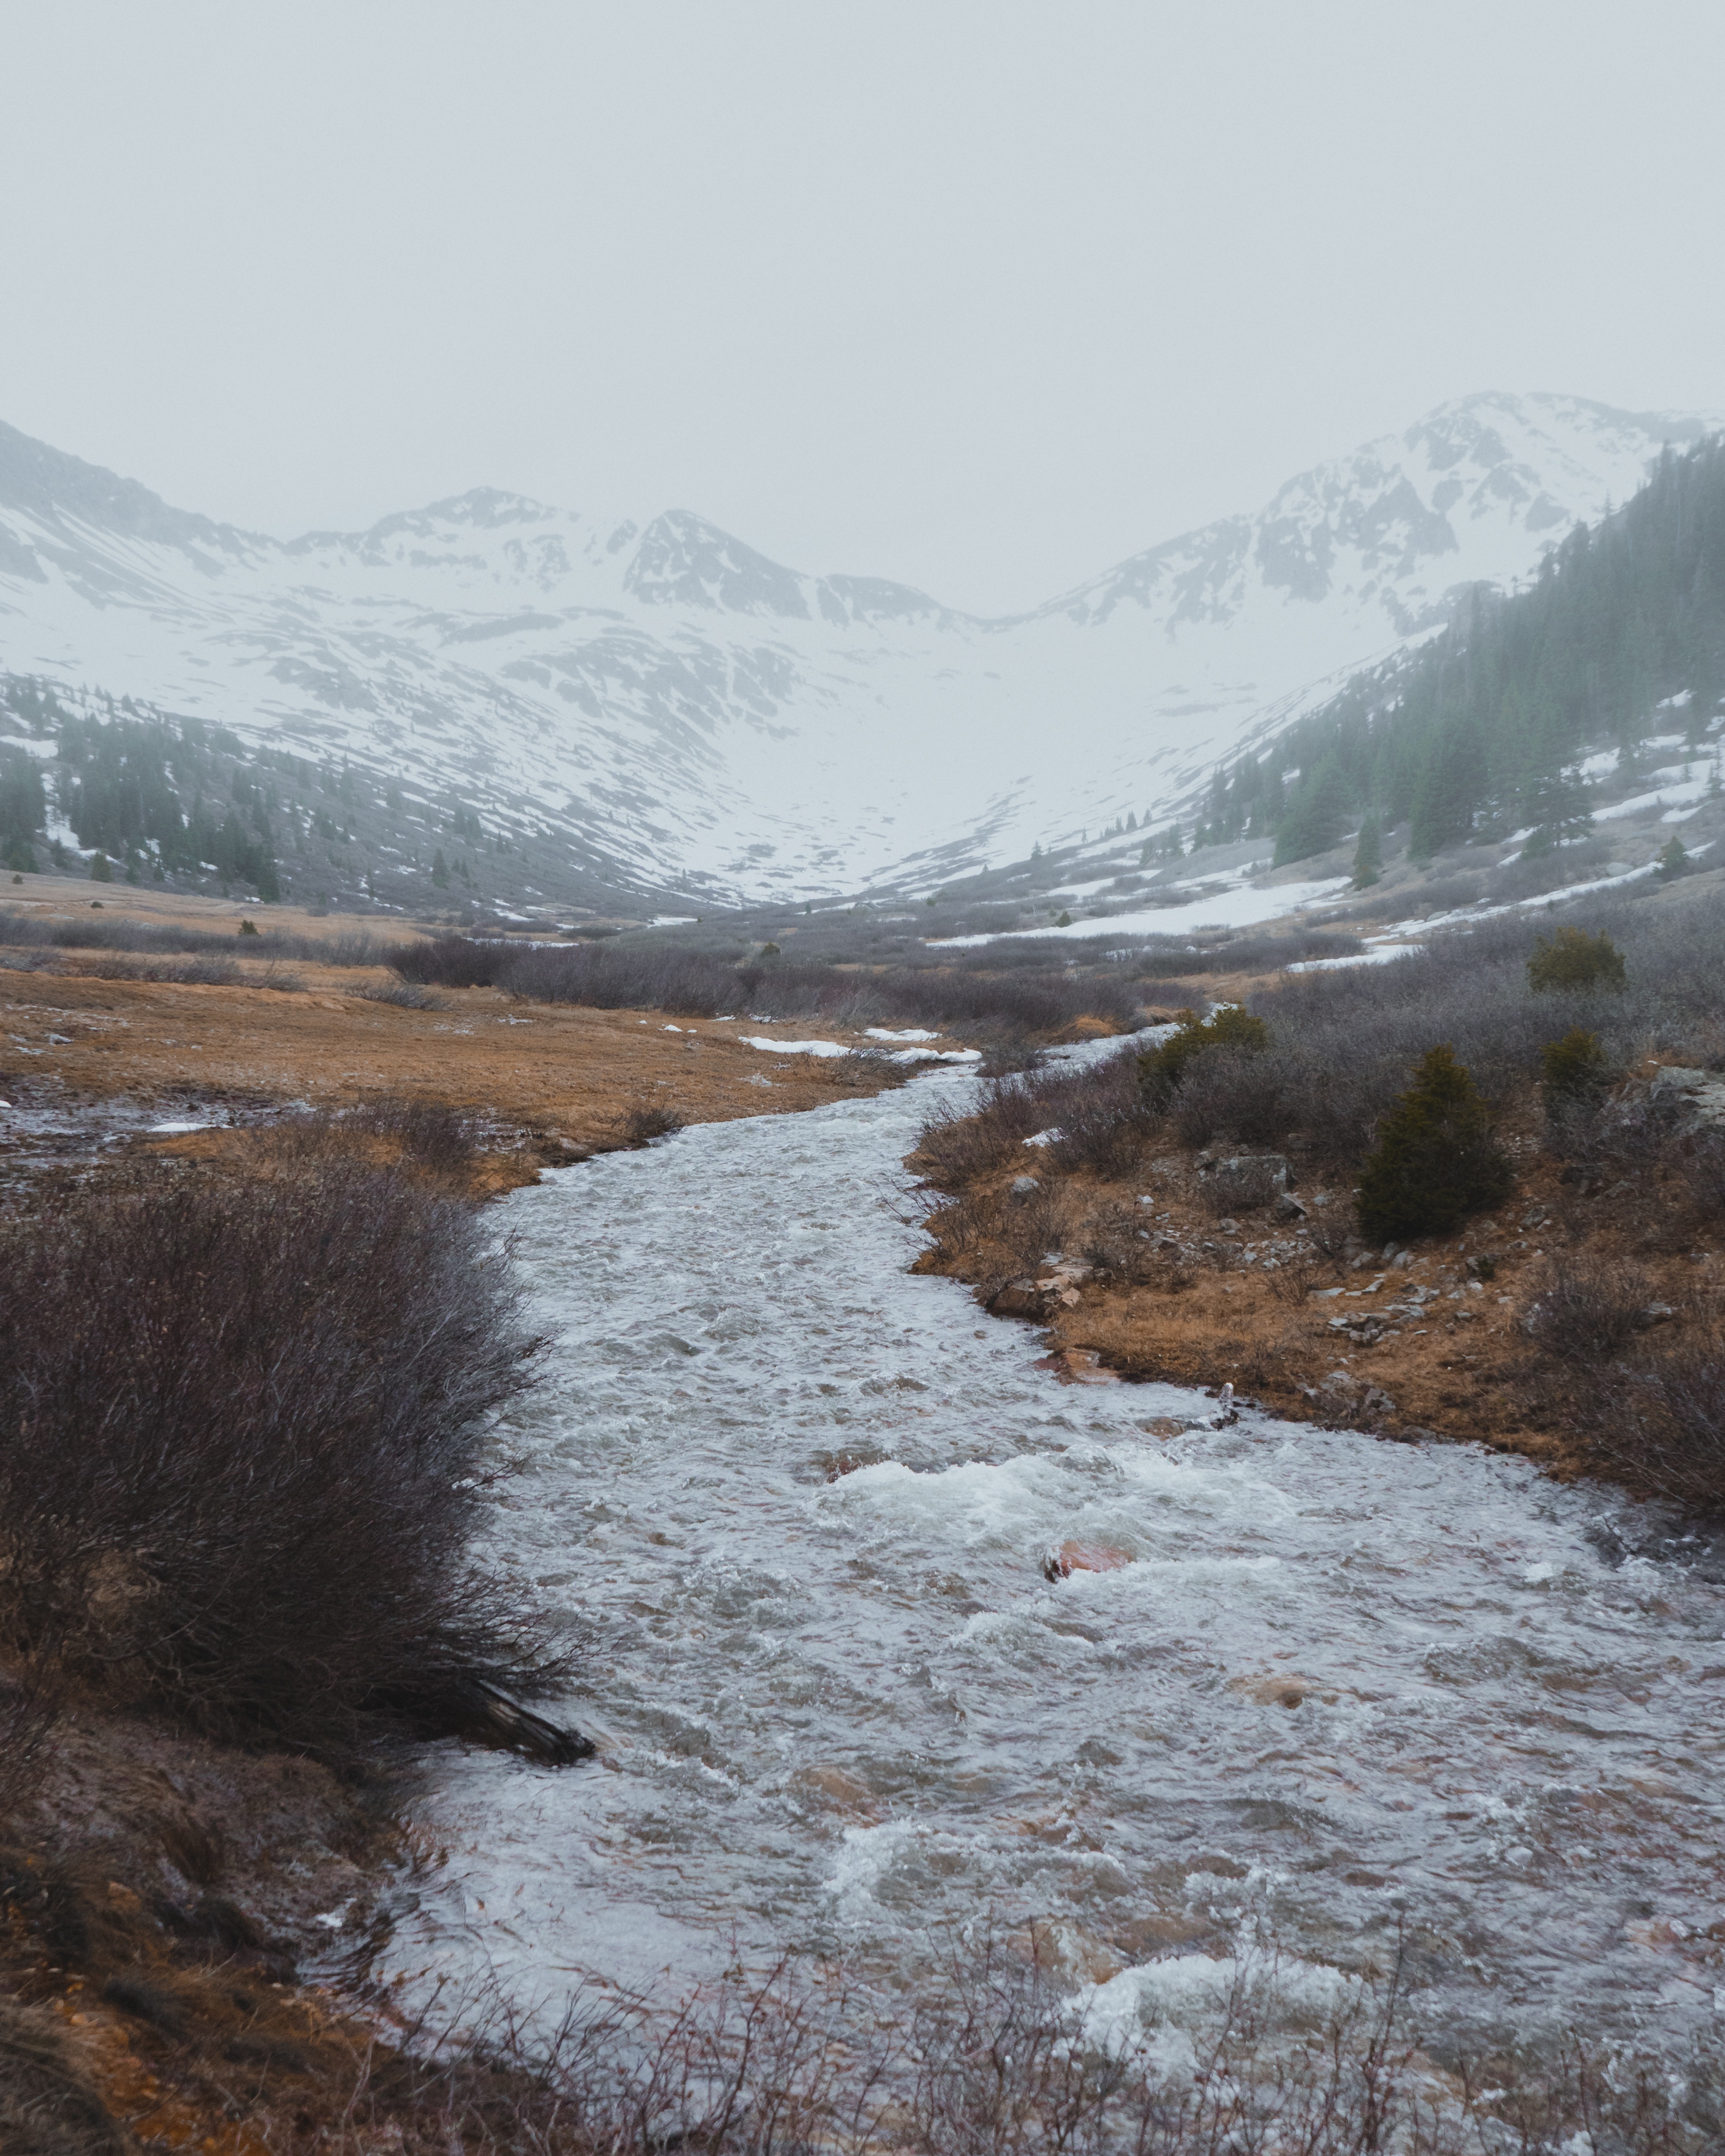
wilderness, mountain, snow, winter, lake, river, valley, mountain range, glacier, weather, rapid, reservoir, highland, ridge, plateau, fell, loch, tundra, moraine, landform, mountain pass, geographical feature, atmospheric phenomenon, mountainous landforms, glacial landform, geological phenomenon